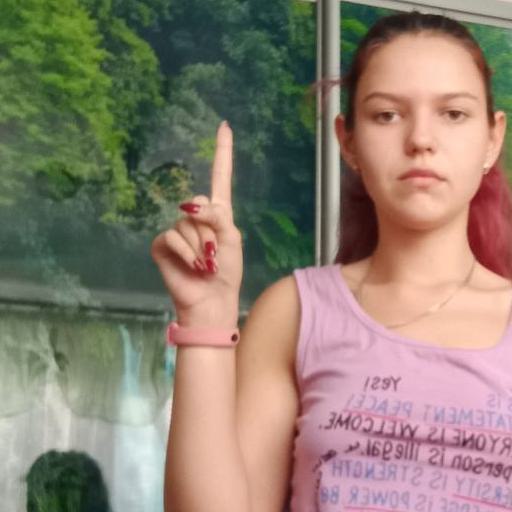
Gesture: one